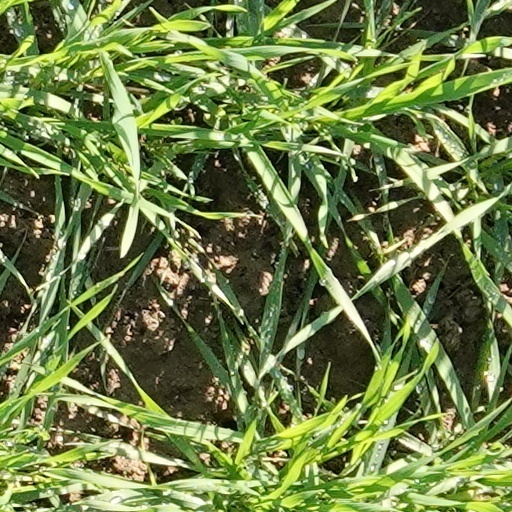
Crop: wheat